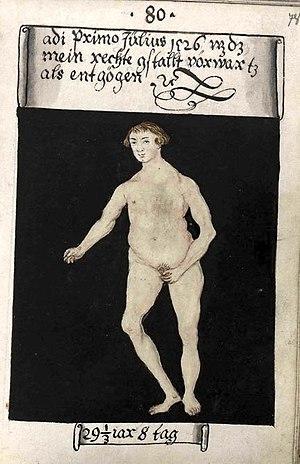
Matthäus Schwarz est un comptable allemand, connu pour avoir rédigé le Livre des costumes, ouvrage répertoriant les vêtements qu'il a porté entre 1520 et 1560. L'ouvrage est considéré comme « le premier livre de mode du monde ».